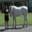
Label: horse